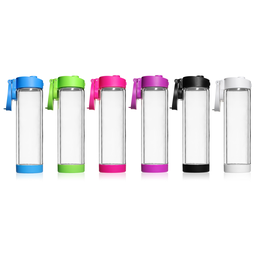
Label: bottles